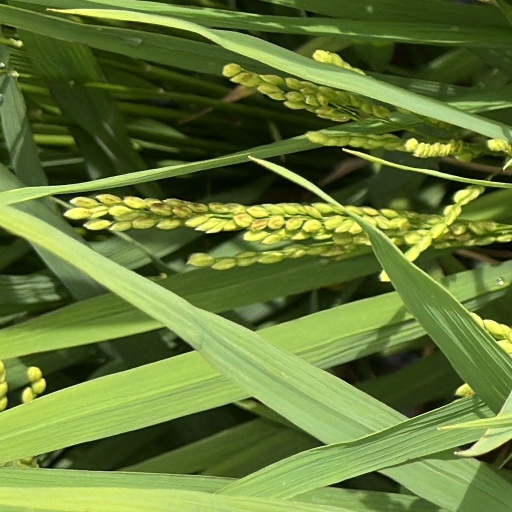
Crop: rice